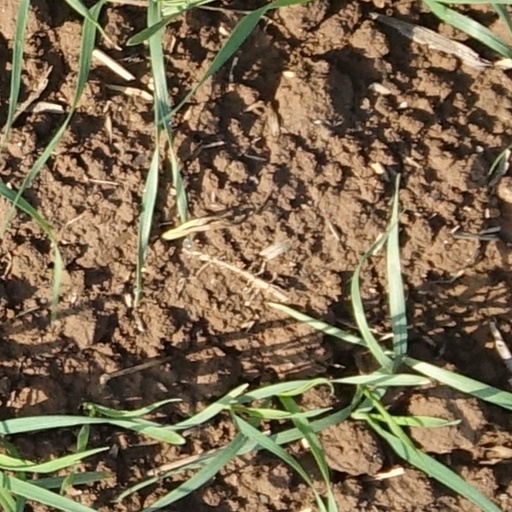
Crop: wheat